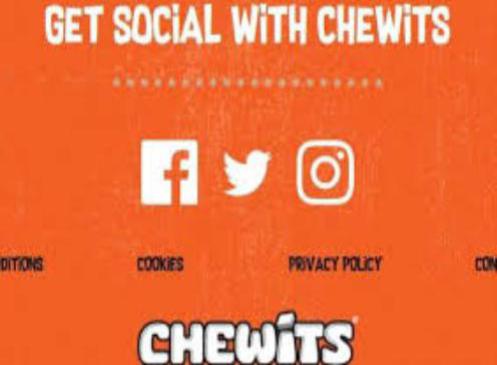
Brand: chewits
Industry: Food